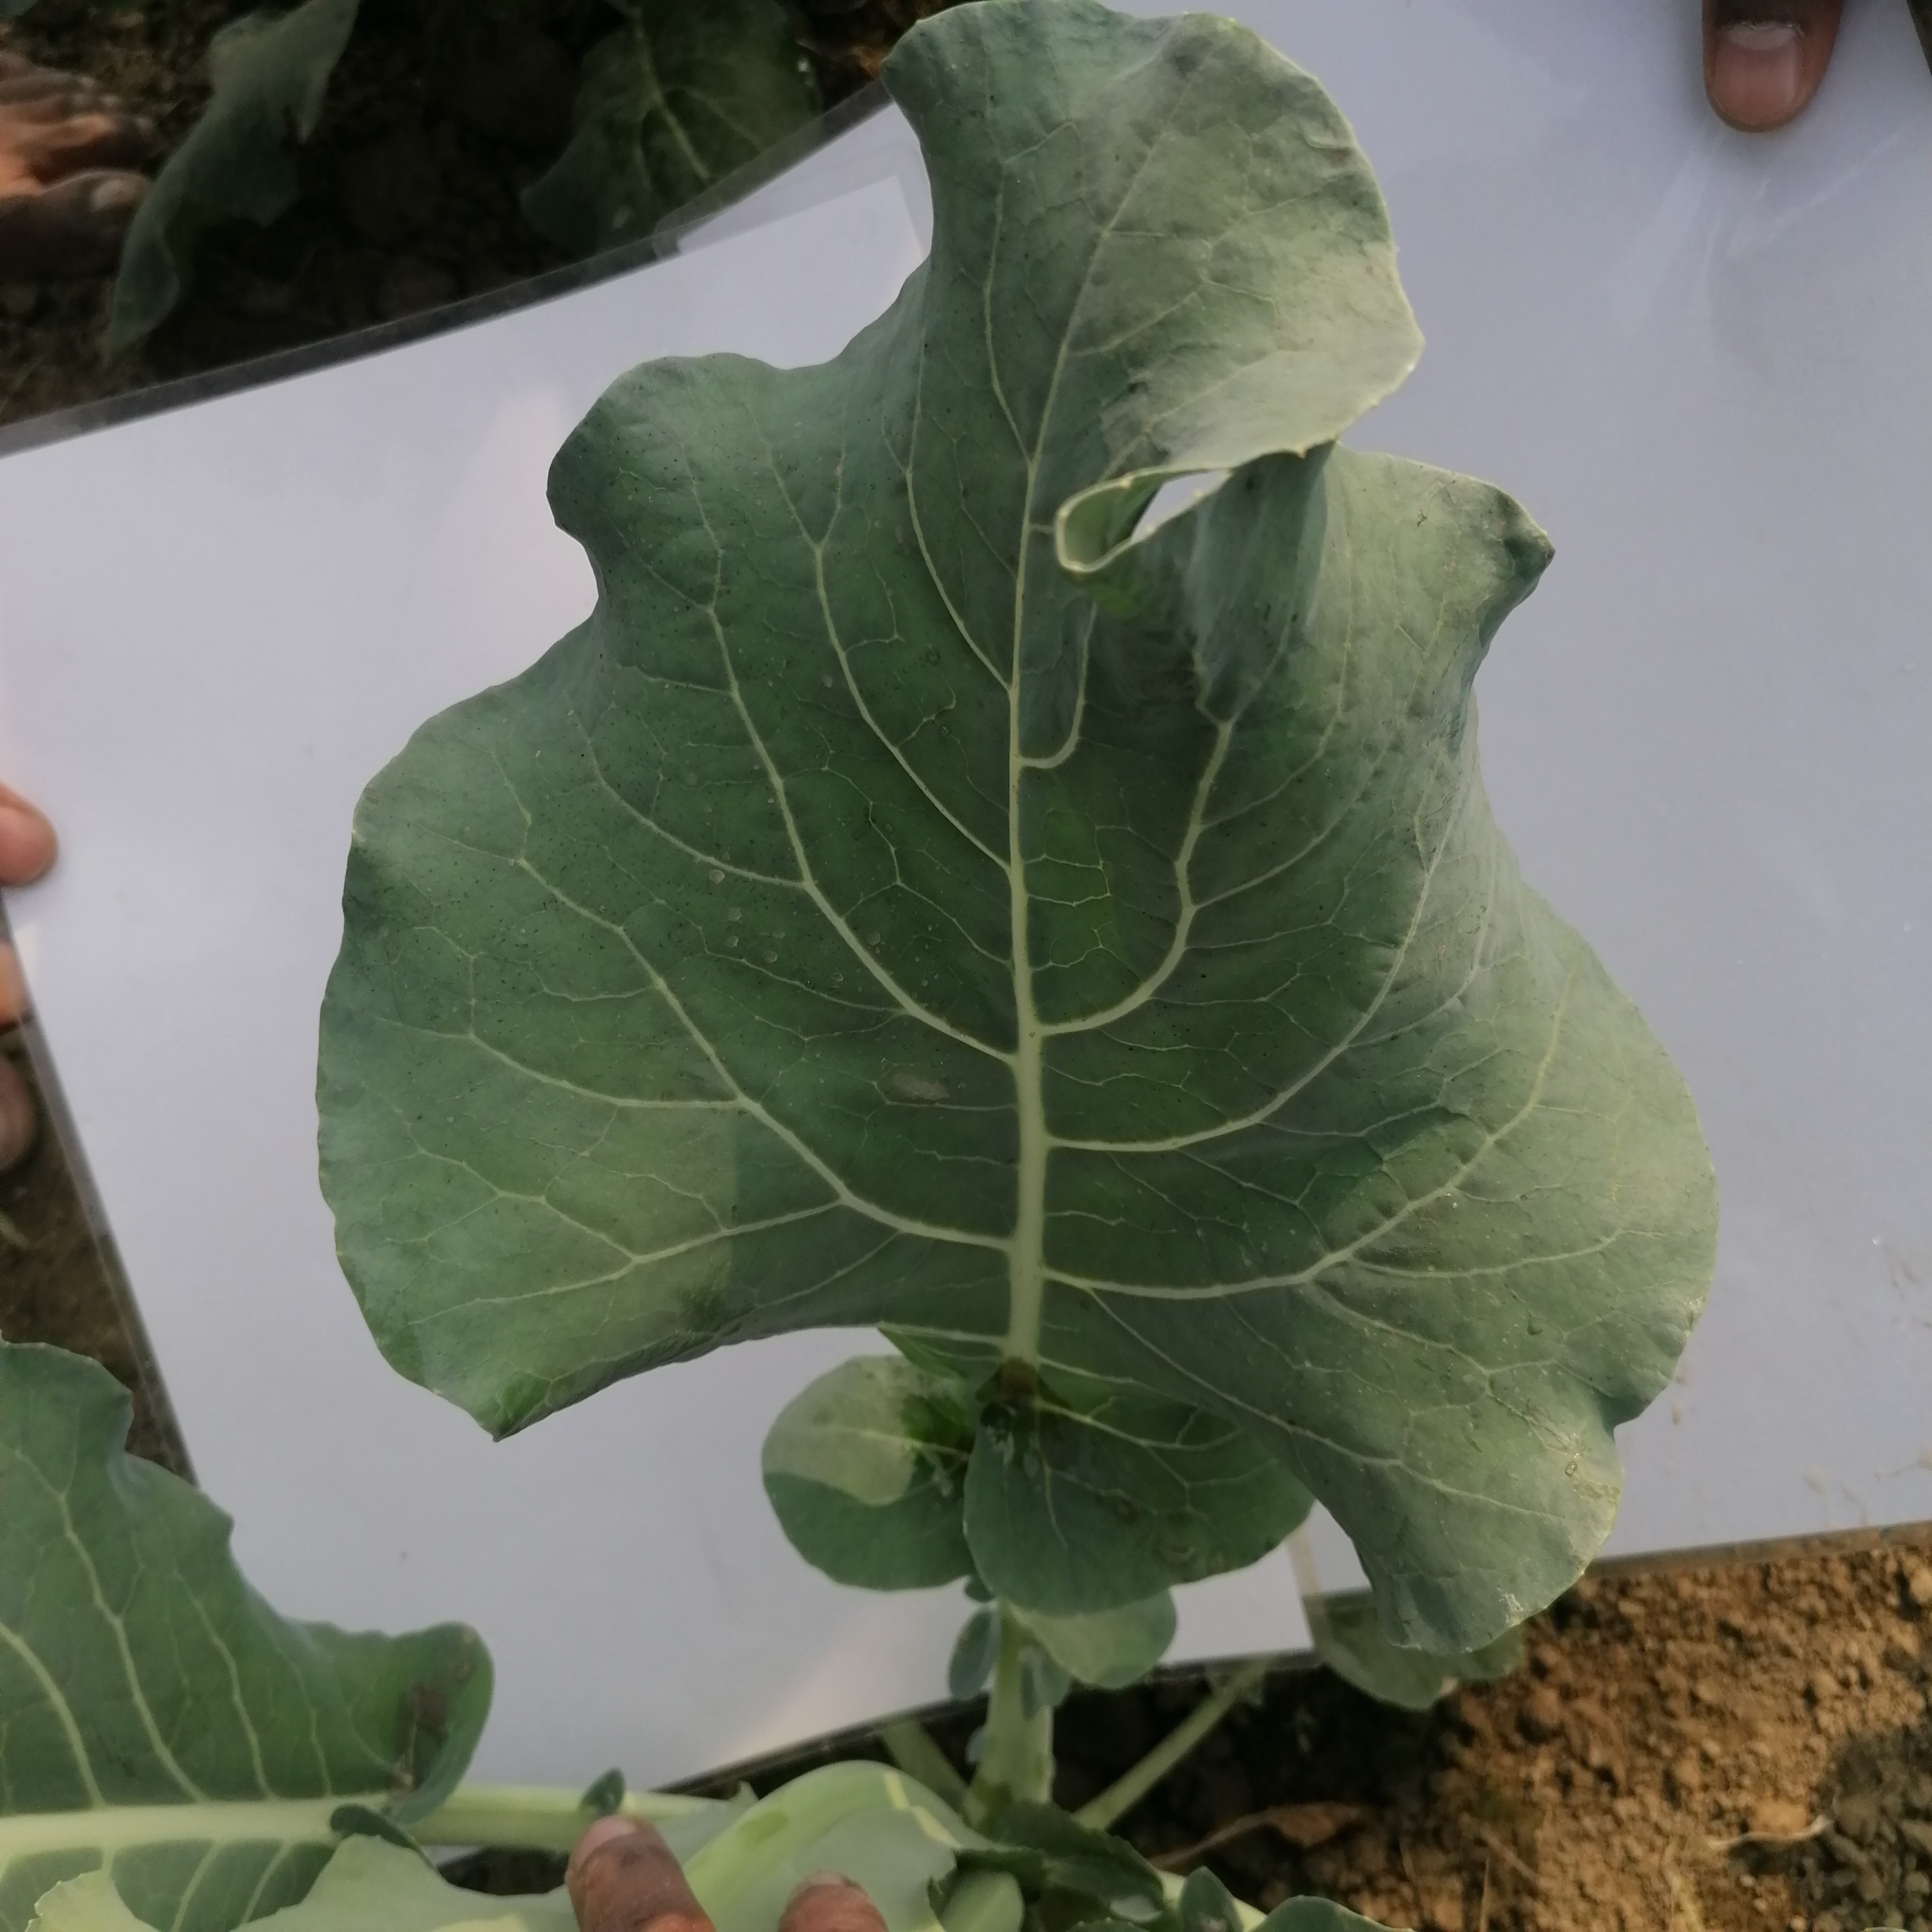
Label: Healthy